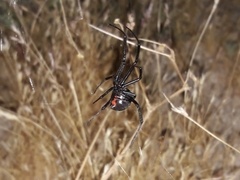
Species: Lactrodectus_hesperus